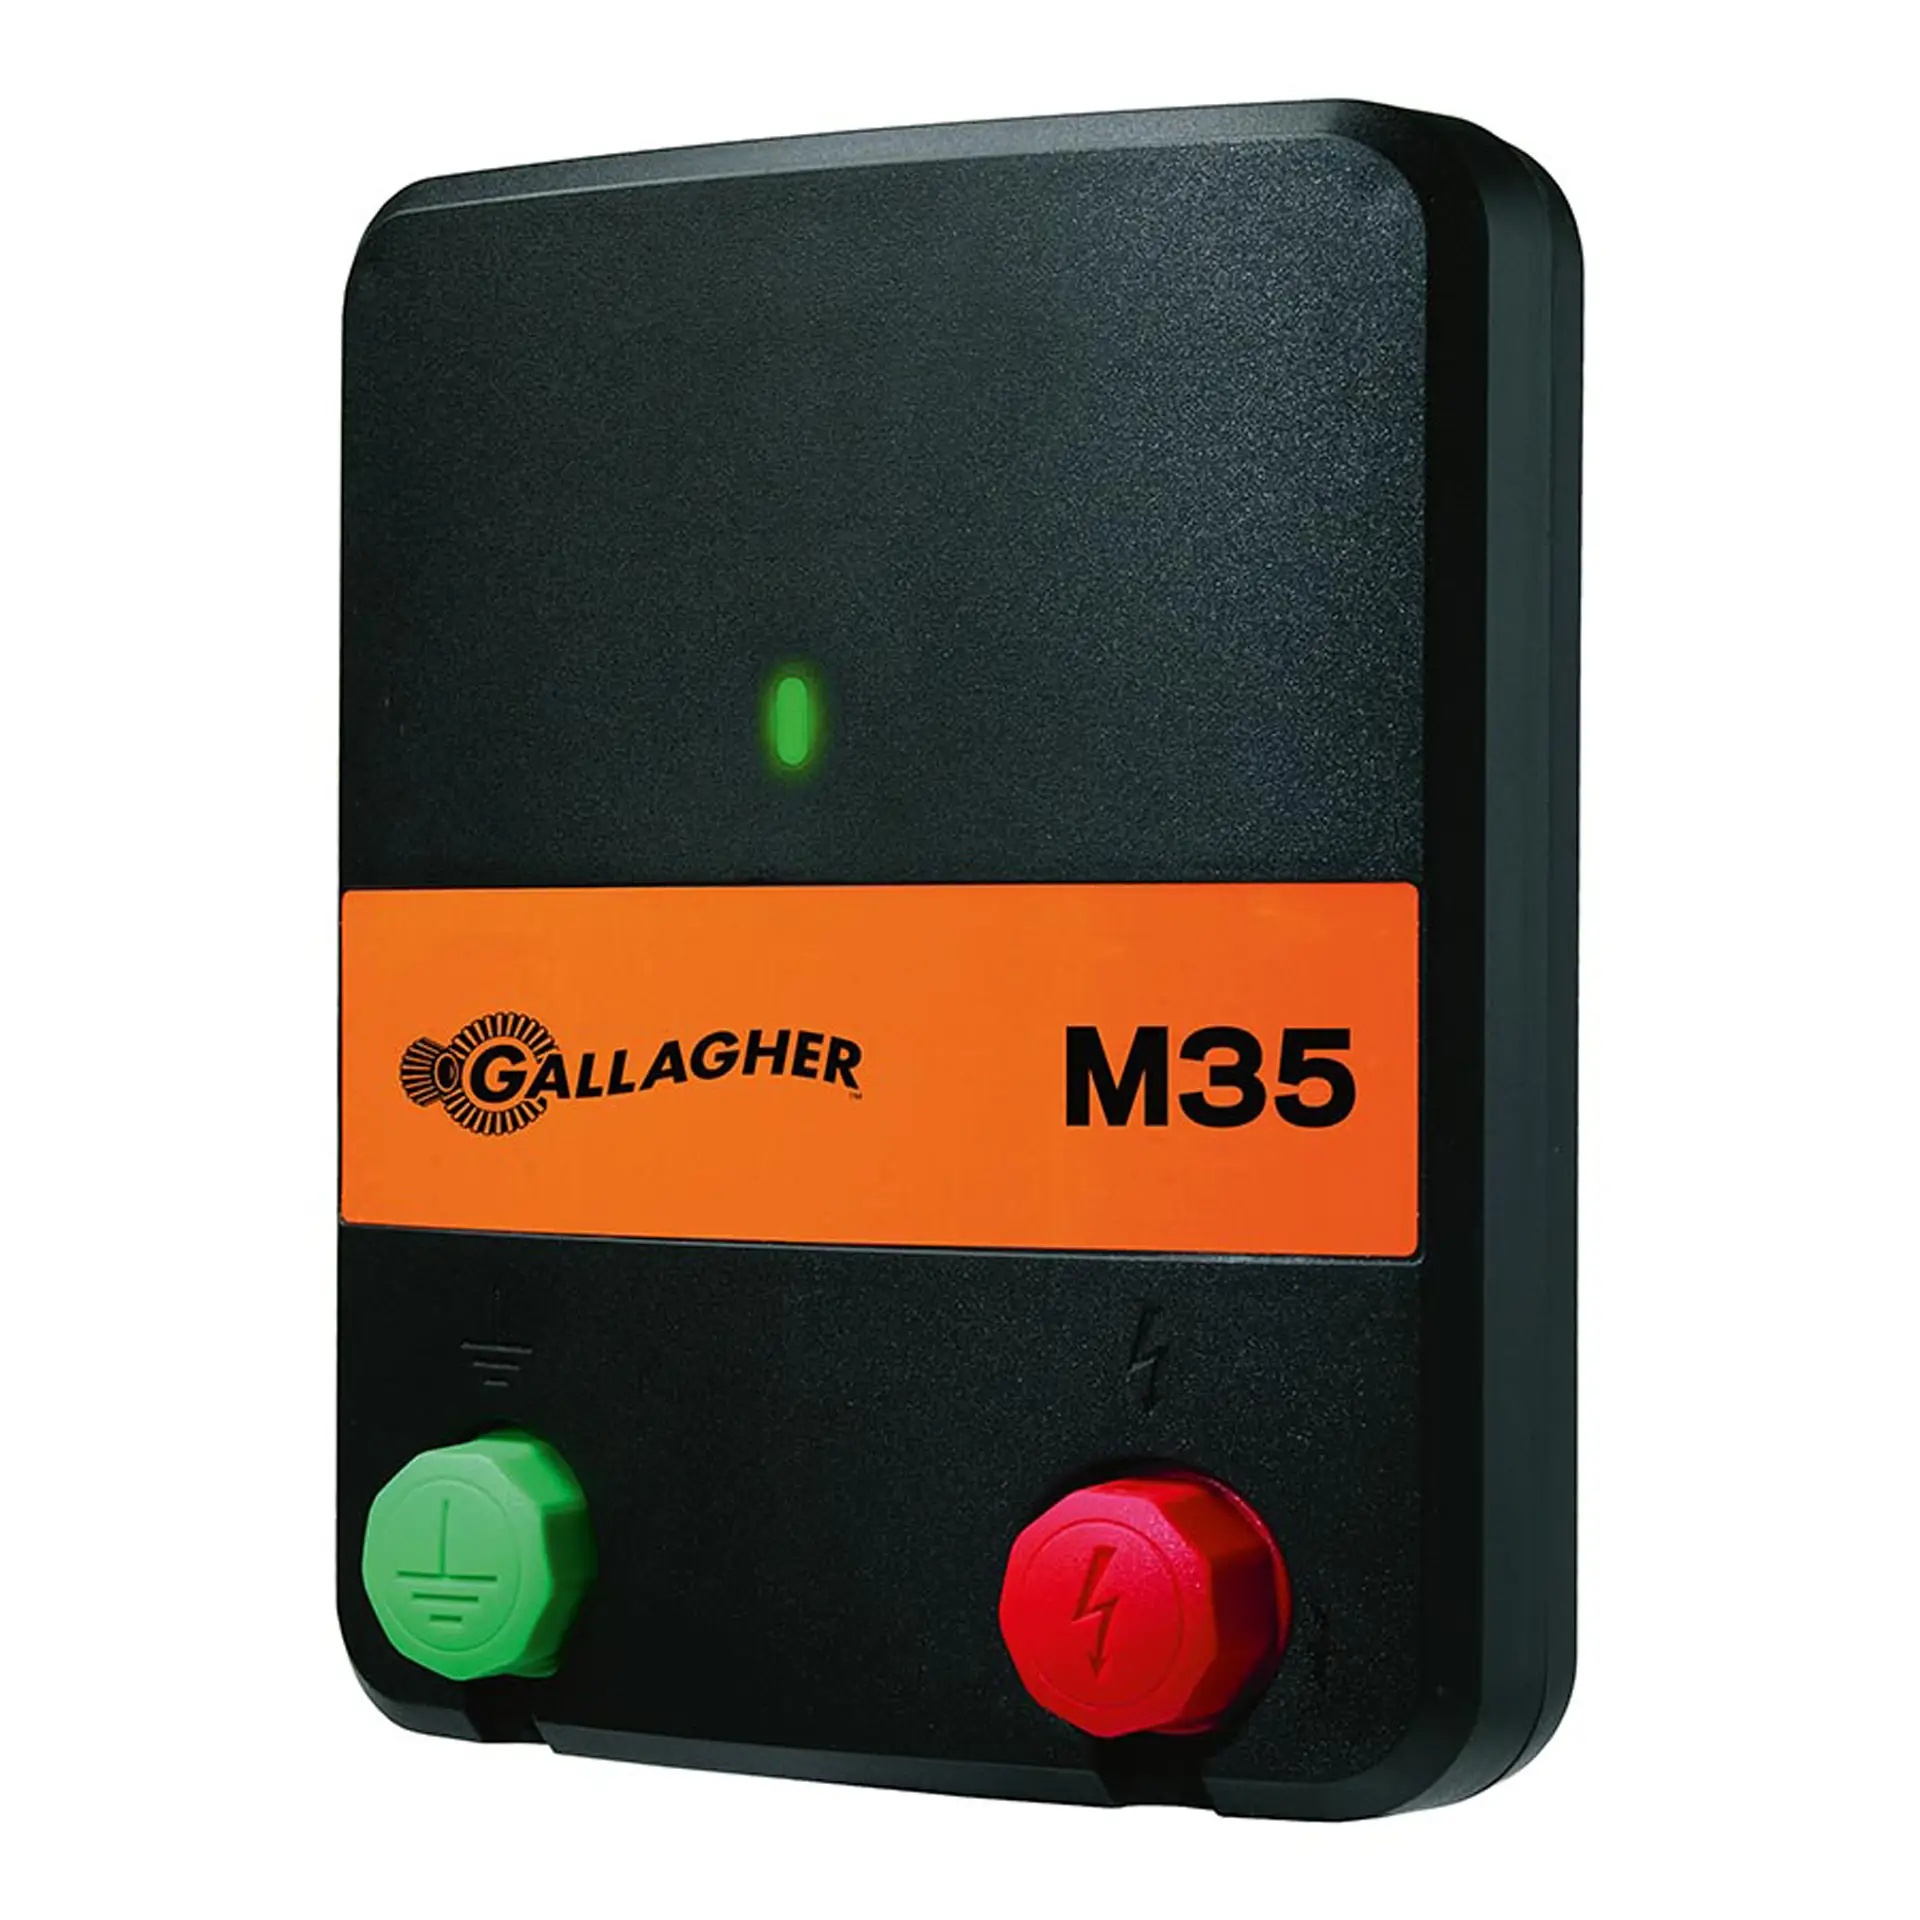
Gallagher Gallagher M35 mains fence energiser (230 V)
Easy to install and operate mains energiser Solid connection terminals With integrated lighting resistance Suitable for short runs of fences up to 2 km The M35 is suitable for short fences of up to 2 km. The energizer is easy to install. The M35 is ideal to use when you wish to keep your pets in your own garden. Or to protect your garden from small animals from outside. The energizer has a built-in lightning conductor and a green LED that shows whether the energizer is on. Specifications: Maximum output voltage (V): 5400 Charging energy (J): 0.35 Maximum impulse energy (J): 0.1 Number of earthing rods required: 1 x 0.5 m Multiwire distance – ideal conditions (km): 2 Multiwire distance – light growth (km): 1 Multiwire distance – recommended (km): 0,5 Fence surface (ha) (recommended): 1 Built-in lightning diverter: ? Warranty (years): 3 Advised Bentonite Super Earth Kit (number of buckets): - IPX classification: IPX4 Recommended number of earth stakes: 1x0,5m Security with short-circuit: - Alarm-indicator-LED Earth voltage: - Device indicator light On/Off: ? Grid area (Hec/Acre): 1/3 Multi (3) Wire Fence distance - Recommended (km): 0,5 Multi (2) Wire Fence distance - Ideal conditions (km): 2 Multi (2) Wire Fence distance - Light conditions (km) : 1 Single Wire Fence distance - Ideal conditions (km): 4 Output Energy (J): 0,23 Stored Energy (J): 0,35 Voltage with 100 Ohm (V): 900 Output with 500 Ohm (V): 3000 Maximum output Voltage: 5400 Avg. power cons.(W): 0,6 Adaptive Control: - Delay with load (Timedelay) : - Weight (Kg): 0,80
Brand: Gallagher
Category: Hardware > Fencing & Barriers > Fence & Gate Accessories